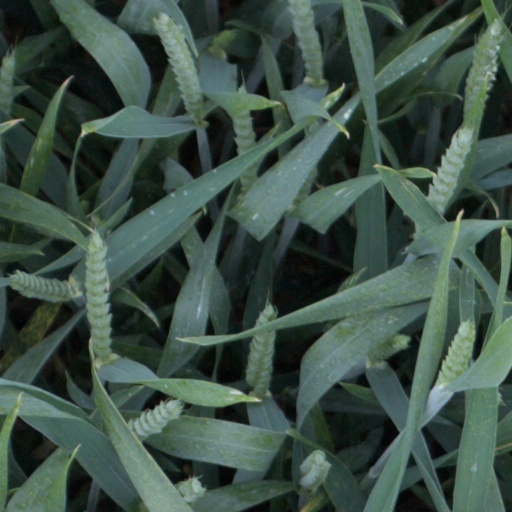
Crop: wheat